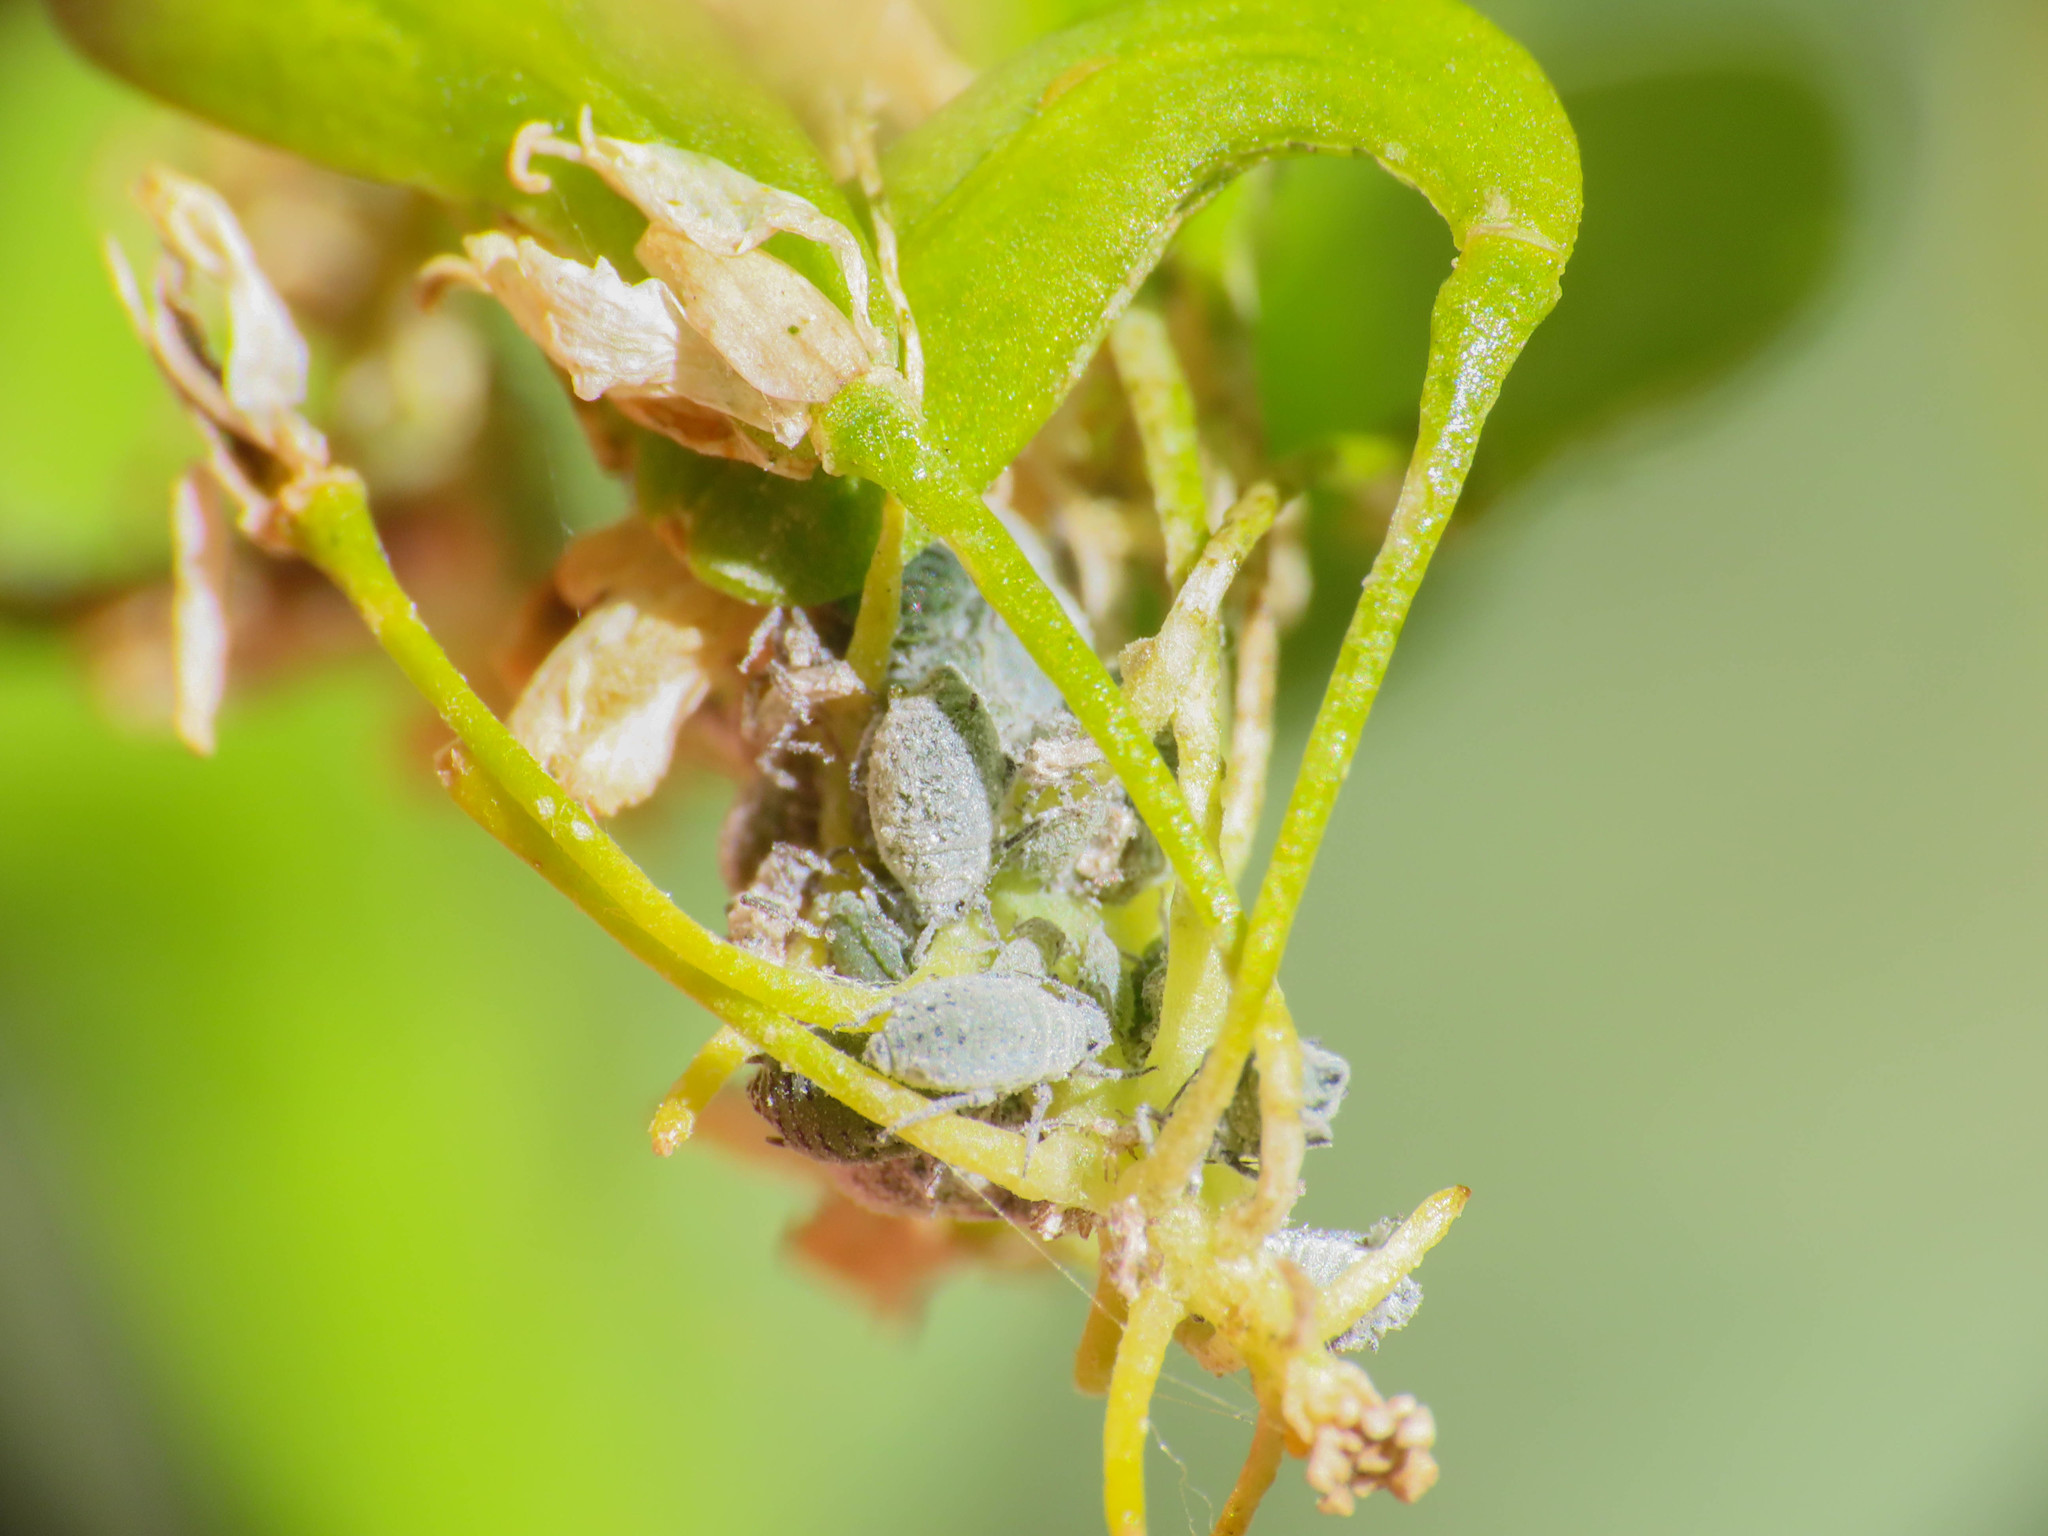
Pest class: cabbage_aphid